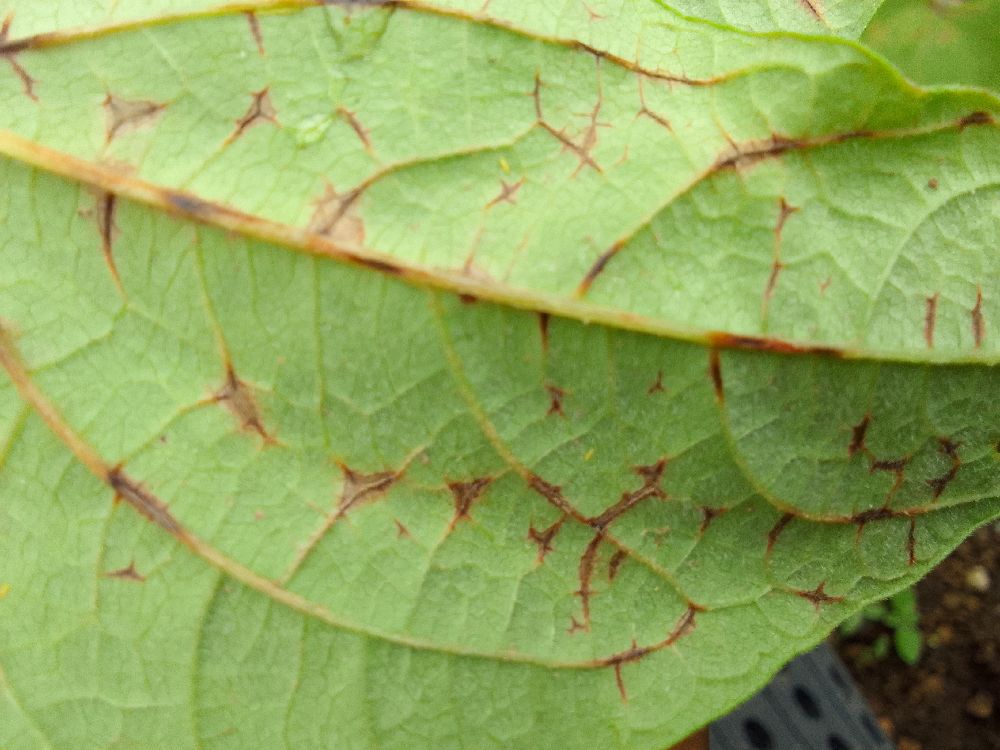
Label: anthracnose